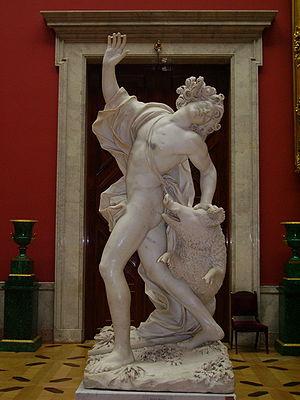
Giuseppe Mazzuoli, né à Volterra en 1644, et mort à Rome en 1725, est un sculpteur italien adepte du style baroque de Gian Lorenzo Bernini, qui après son apprentissage effectué à Sienne, travailla à Rome et fut admis à l'atelier d'Ercole Ferrata.